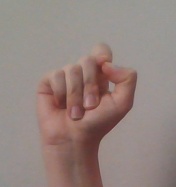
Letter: fa